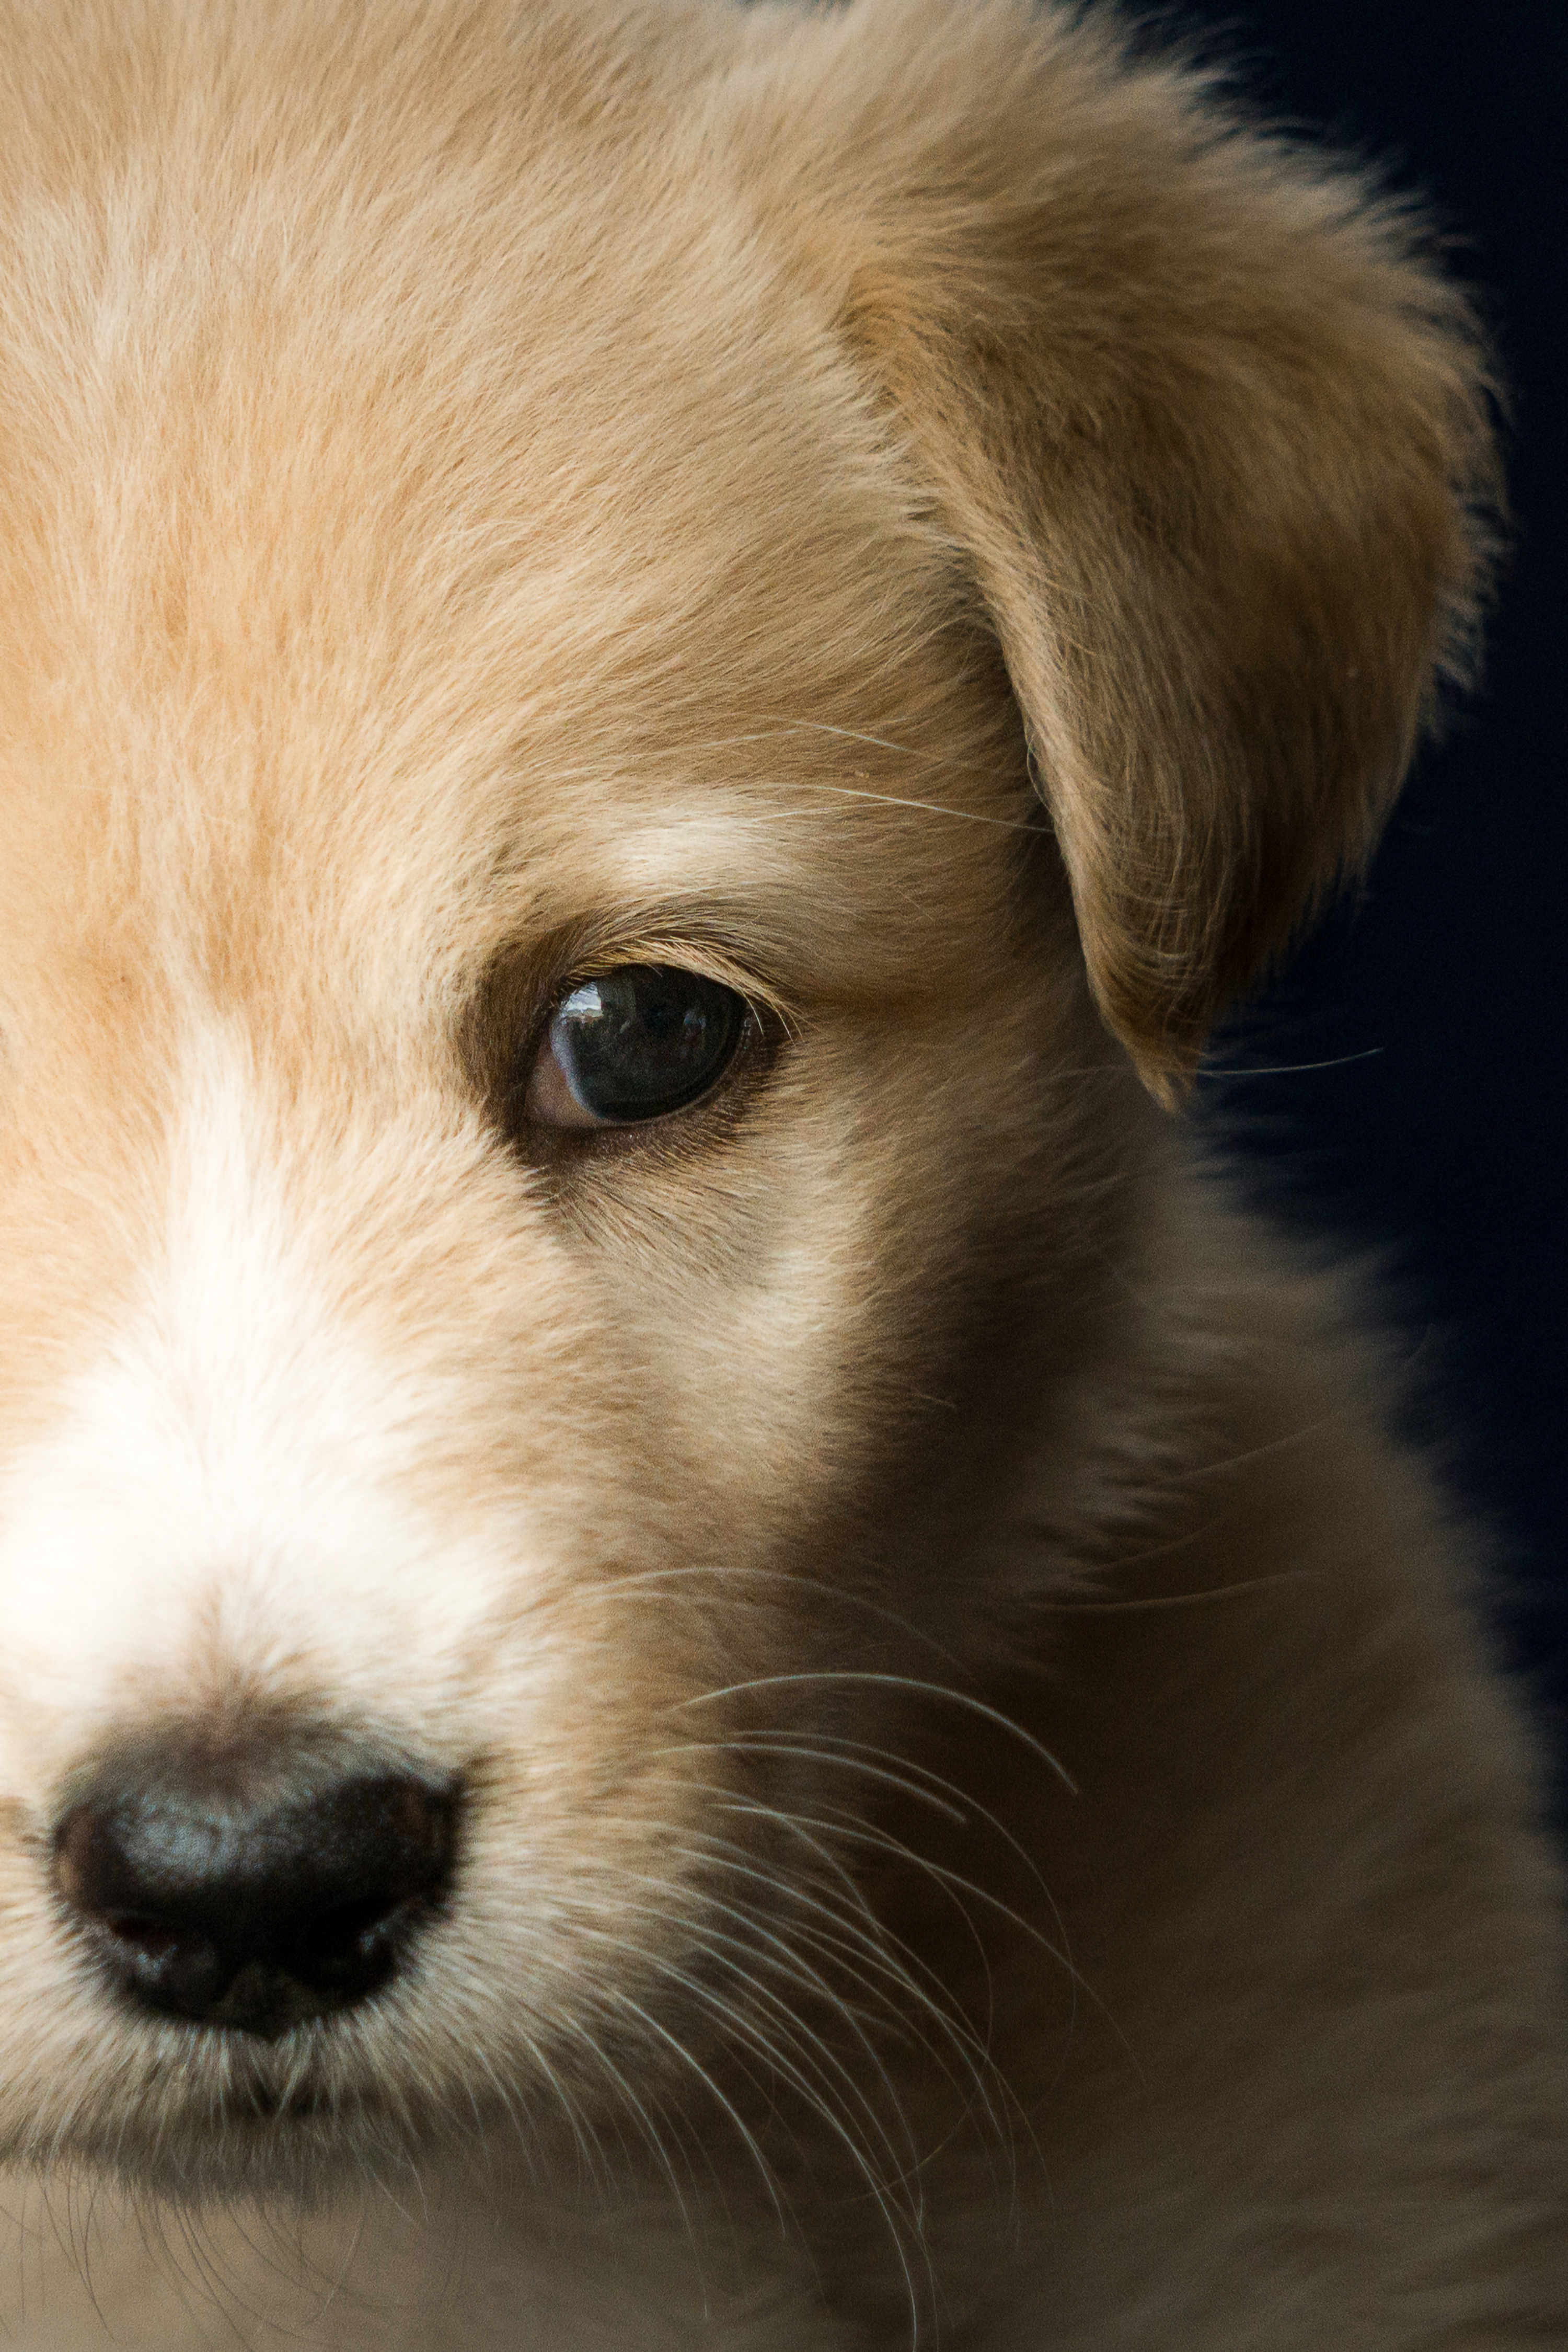
animal, puppy, dog, dog like mammal, dog breed, skin, nose, dog breed group, snout, whiskers, fur, close up, eye, puppy love, retriever, carnivoran, companion dog, golden retriever, sporting group, labrador retriever, ear